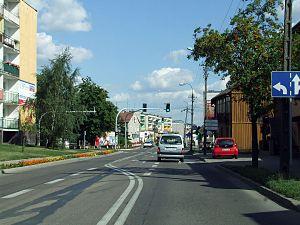
Żuromin est une ville polonaise de la gmina de Żuromin dans la powiat de Żuromin de la voïvodie de Mazovie dans le centre-est de la Pologne.